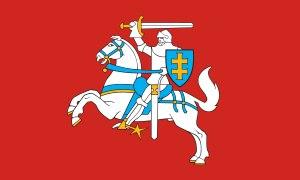
Le drapeau de la Lituanie se compose de trois bandes horizontales : celle du haut est jaune, celle du milieu verte et celle du bas rouge. Il a été adopté le 20 mars 1989, près de deux ans avant que la Lituanie ne retrouve son indépendance par la chute de l'Union soviétique. Avant cela, ce drapeau avait été utilisé, avec des couleurs plus claires, de 1918 à 1940, de la première indépendance du pays à son annexion par l'Union soviétique. De 1945 à 1989, la RSS de Lituanie utilisa successivement deux drapeaux : jusqu'en 1953, le drapeau de l'URSS avec le nom de la république, puis, à partir de 1953, le même drapeau rouge avec deux bandes horizontales blanche et verte en bas. La dernière modification du drapeau lituanien remonte à 2004, lorsque ses proportions passèrent de 1:2 à 3:5.